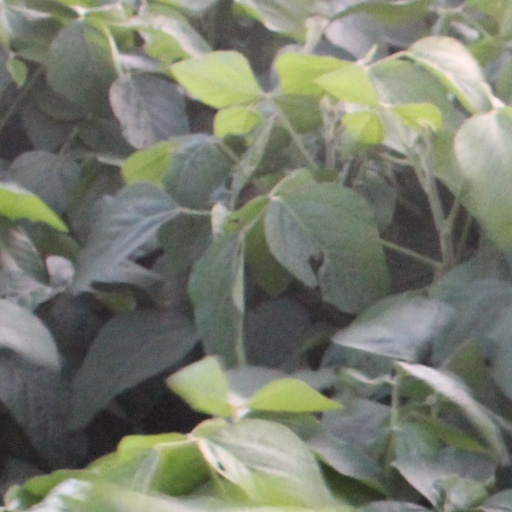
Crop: soybean